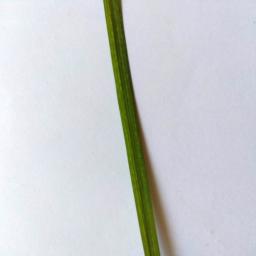
Label: Rice___Healthy